Julio González (footballer, born 1991)

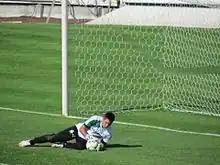
González training with Santos Laguna in 2013

Julio José González Vela Alvizu (born 23 April 1991) is a Mexican professional footballer who plays as a goalkeeper for Liga MX club Puebla.